Sara Augusta Malmborg

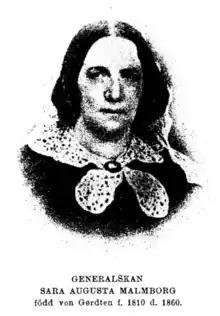
Sara Augusta Malmborg

Sara Augusta Malmborg, née "von Gertten" (20 May 1810 - 10 August 1860, Våxnäs) was a Swedish singer, pianist and painter.